Statue of George Palmer

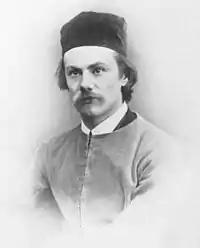
George Simonds

The statue was given by the towns-folk of Reading, "in recognition of his services and gifts to the town", and unveiled 4 November 1891, the same day of the opening of the 49 acre Palmer Park. Four thousand subscribed to the cost of the statue. The opening of the park and the unveiling of the statue have been described as "the biggest celebration Reading had ever seen.